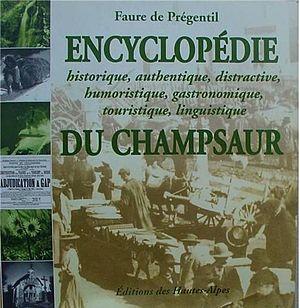
Livre de Robert Faure intitulé ""Encyclopedie du Champsaur"""
Robert Faure, né dans les Hautes-Alpes le 2 mars 1930, est un journaliste, blogueur, auteur de différents ouvrages notamment sur l'histoire et la mémoire de la vallée du Champsaur.